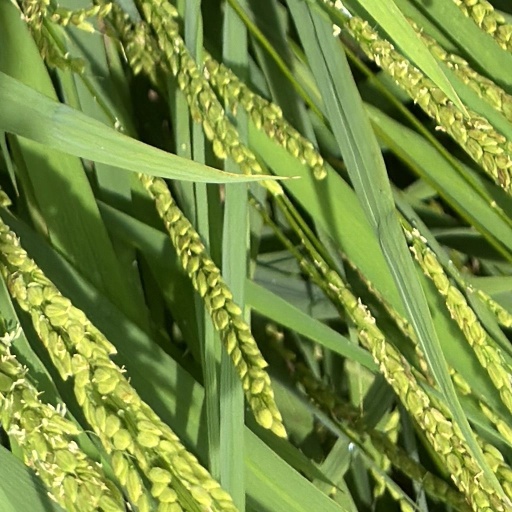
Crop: rice